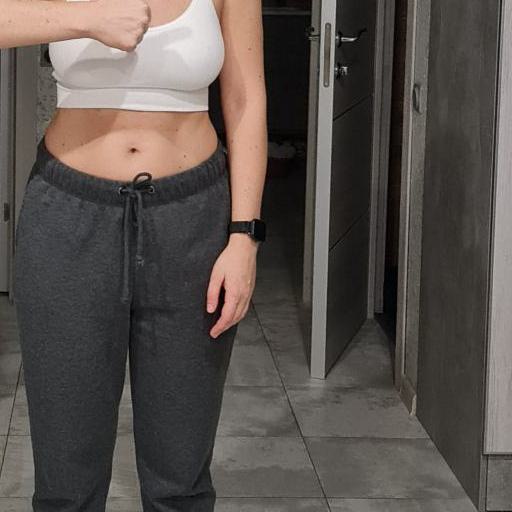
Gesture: no_gesture